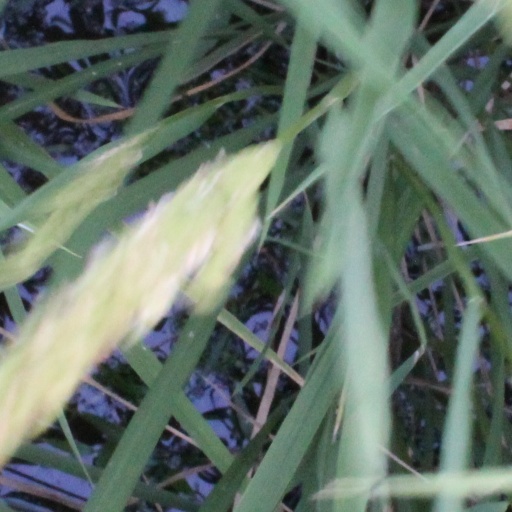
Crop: rice